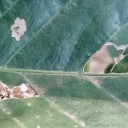
Label: Miner